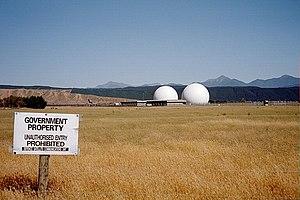
La station de Waihopai est une station d'écoute de l'agence de renseignement électronique néo-zélandaise, le Government Communications Security Bureau.